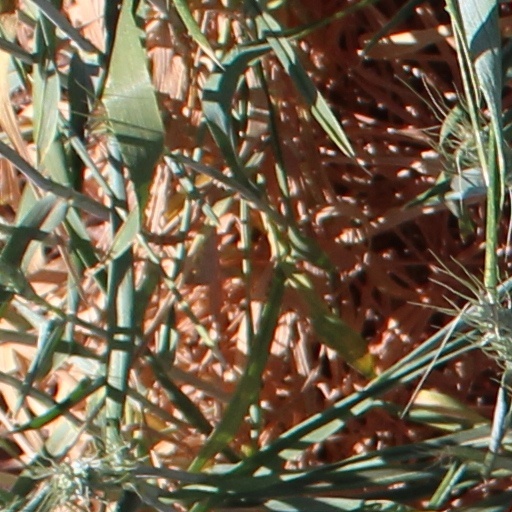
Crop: wheat